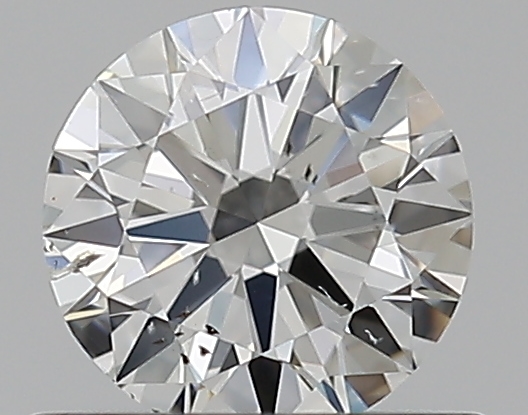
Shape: round
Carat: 0.5
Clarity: SI1
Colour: G
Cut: EX
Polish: EX
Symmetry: EX
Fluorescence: M
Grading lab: GIA
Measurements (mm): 5.09 x 5.12 x 3.07